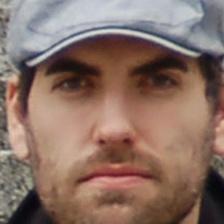
Label: faces